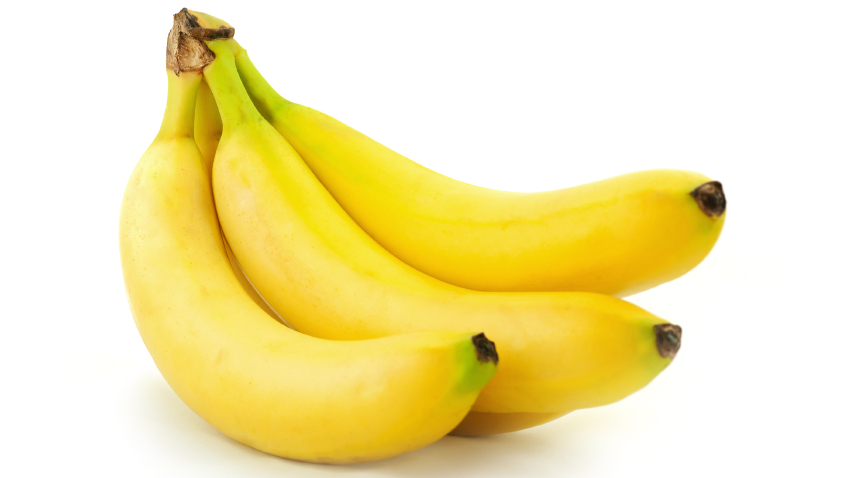
Label: Banana